Jatigede Dam

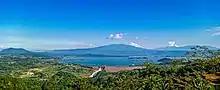

The dam was first proposed in 1963 after a study of the Cimanuk was carried out by Coyne et Bellier. Further planning and designs commenced thereafter. An environmental impact assessment was completed in 1986 and land acquisition study in 2003. After decades of planning and protests, the Indonesian Government announced firm plans to proceed with the dam in 2004.